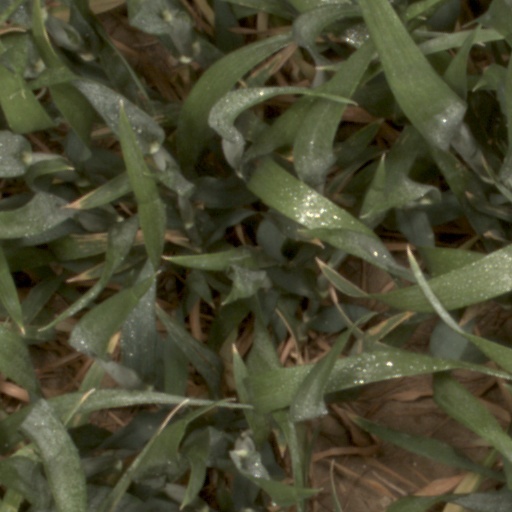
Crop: wheat